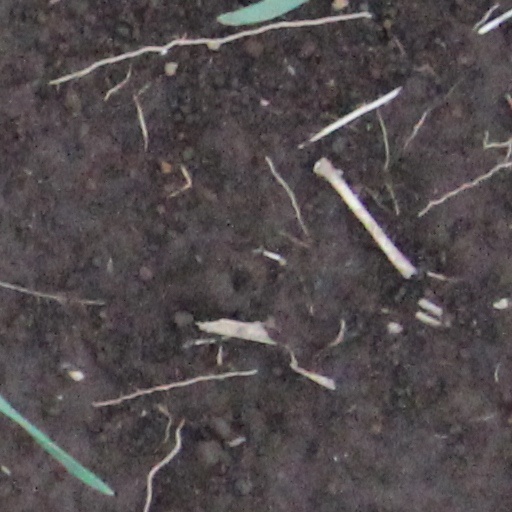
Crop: wheat